Dual mandate

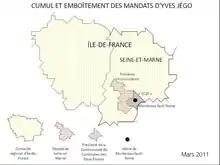
Yves Jégo's four mandates, between March 2010 and July 2011.

According to French law against accumulation of electoral mandates, Yves Jégo should have resigned from one of the following mandates before April 21, 2010 (one month after the Regional elections):